Viriathus

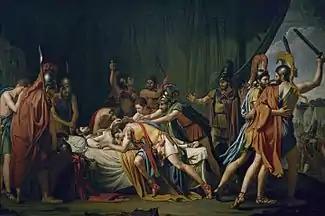
José de Madrazo's painting of the death of Viriathus.

The treaty turned out to be a trap, like the one Lucullus had prepared for the "Caucaei". When the unarmed Lusitanians, among them Viriathus, were gathered together by Galba to hand over their weapons and to be split into three groups (two of the points of the treaty that had been negotiated) and allocated to new lands, the trap was sprung. With the promise that they would be given new lands they waited unaware while Galba's army surrounded them with a ditch, to prevent them from escaping. Afterwards, Roman soldiers were sent in and began to massacre all the males of military age. The survivors are said to have been sold into slavery in Gaul.